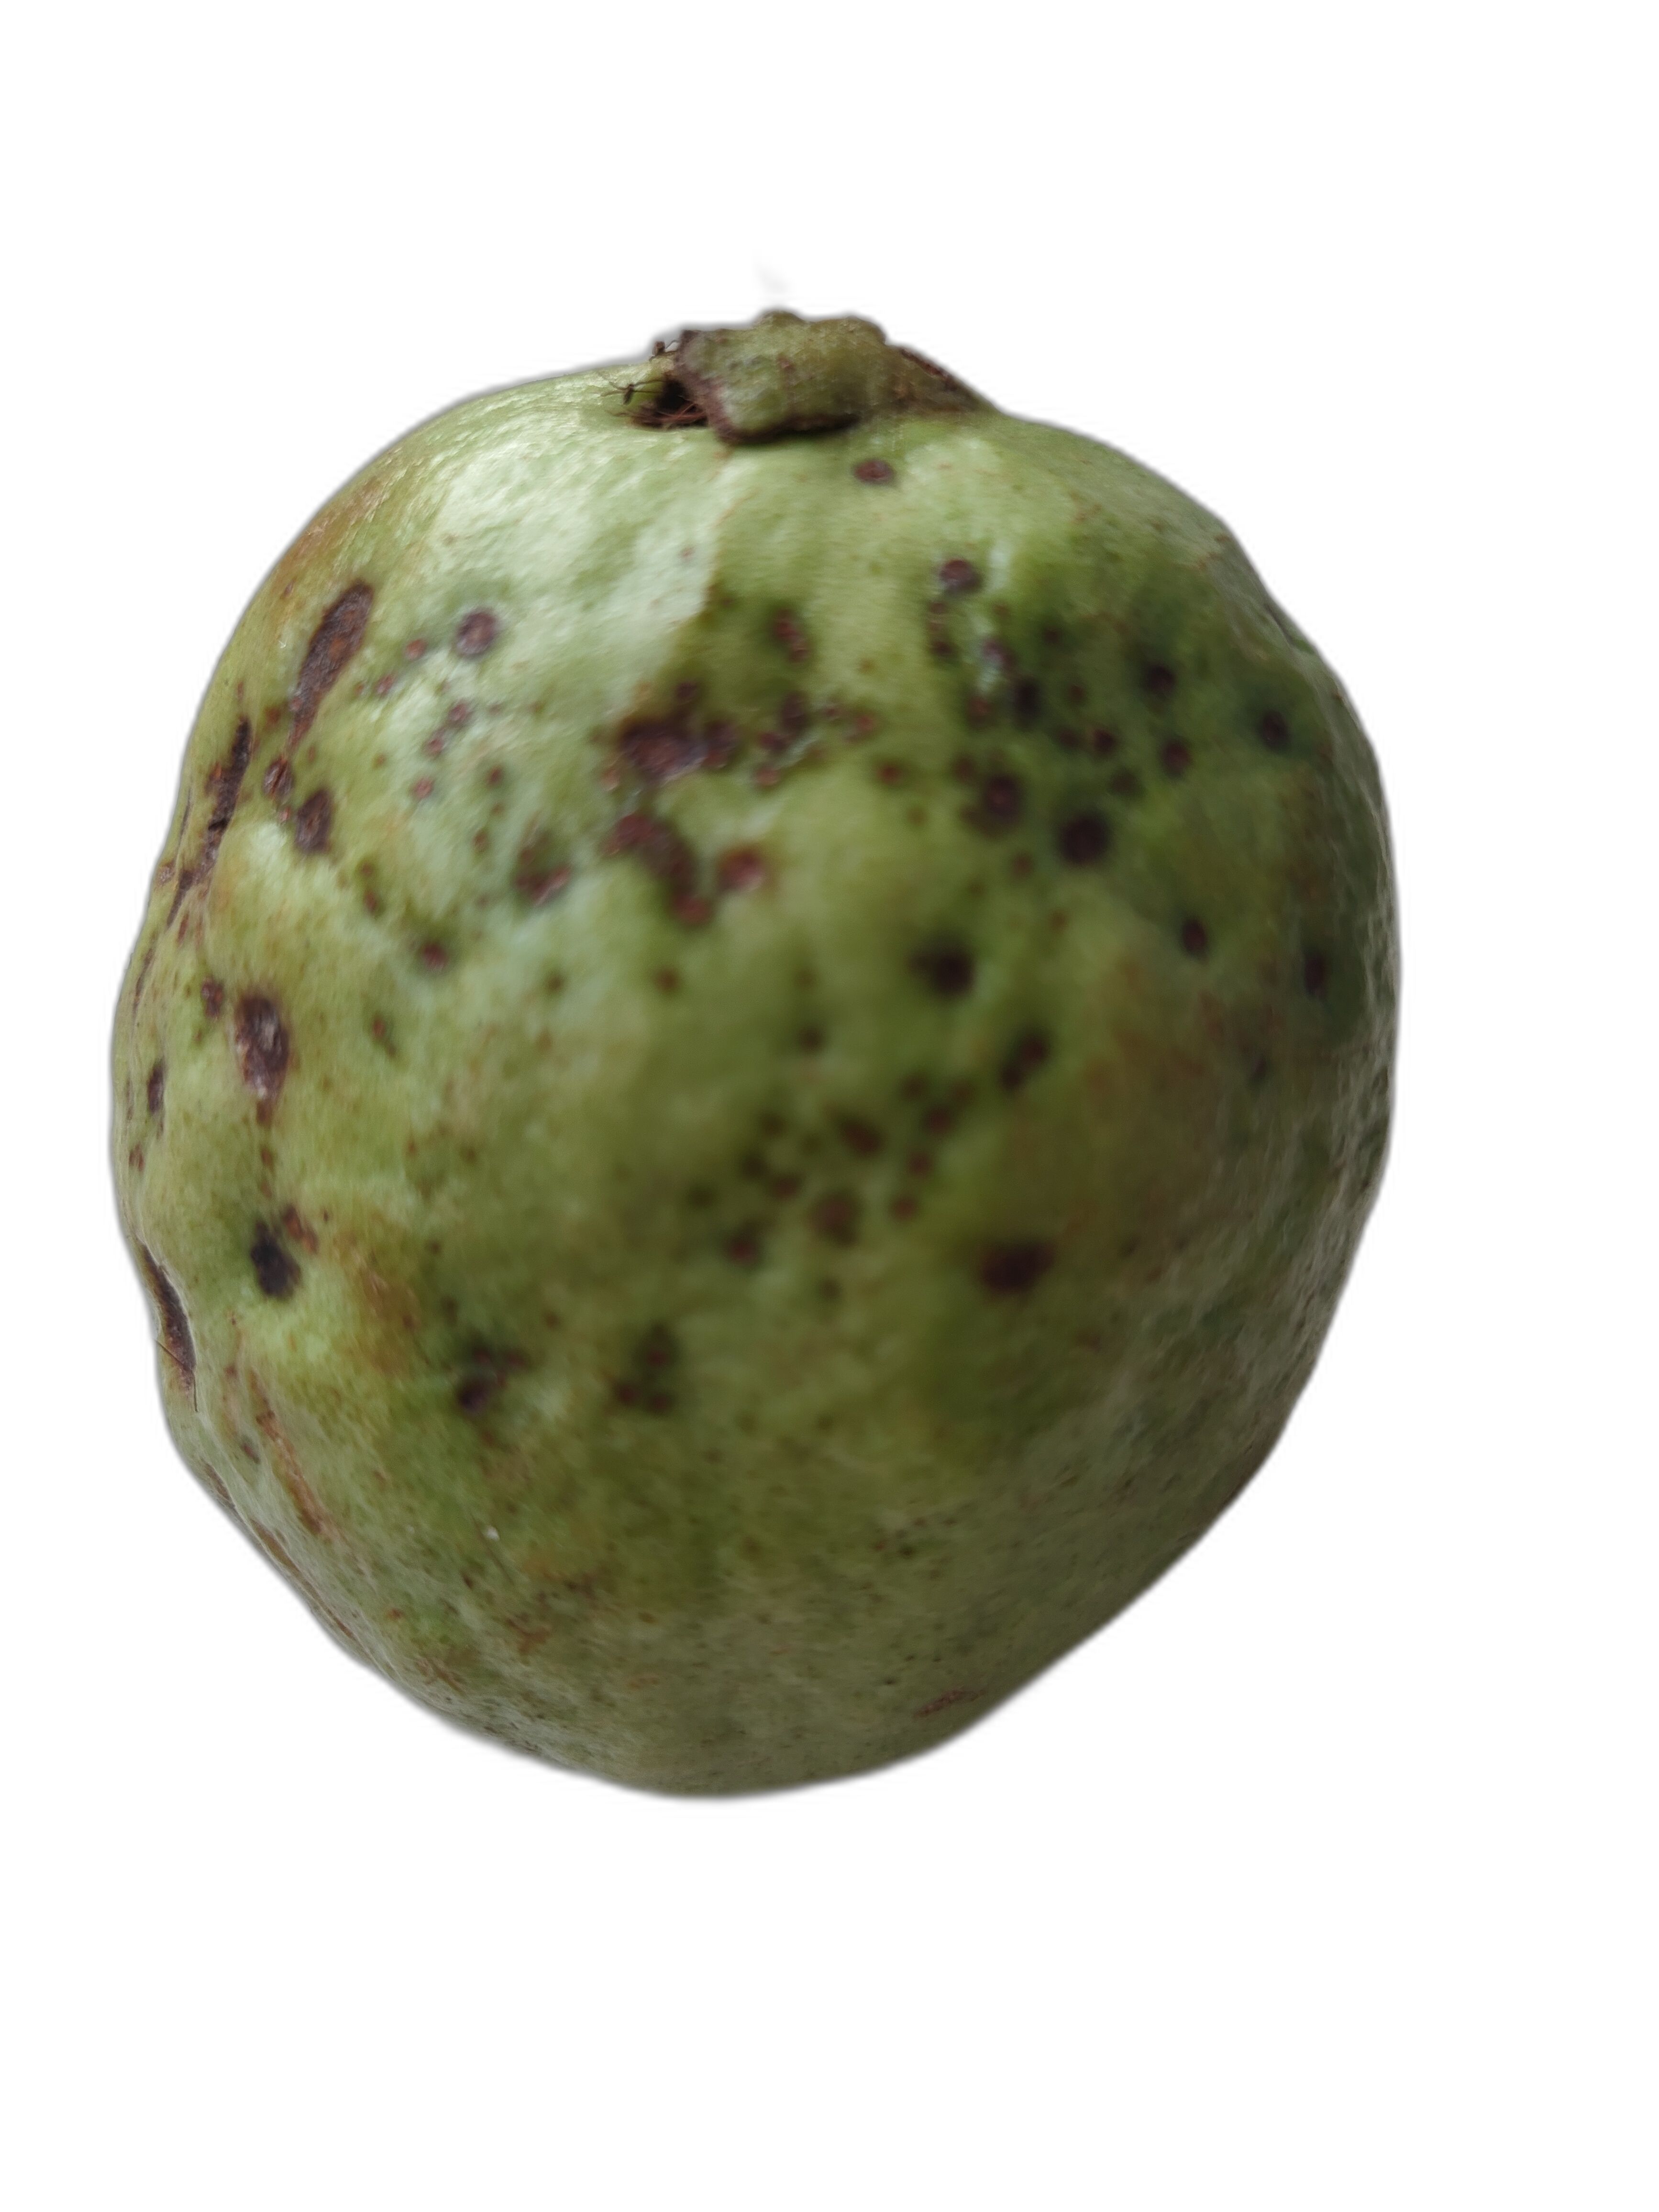
Plant part: fruit
Disease: Anthracnose